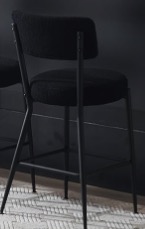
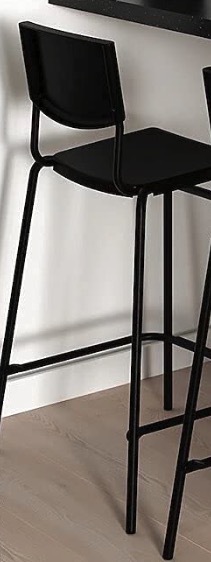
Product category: stool
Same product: no